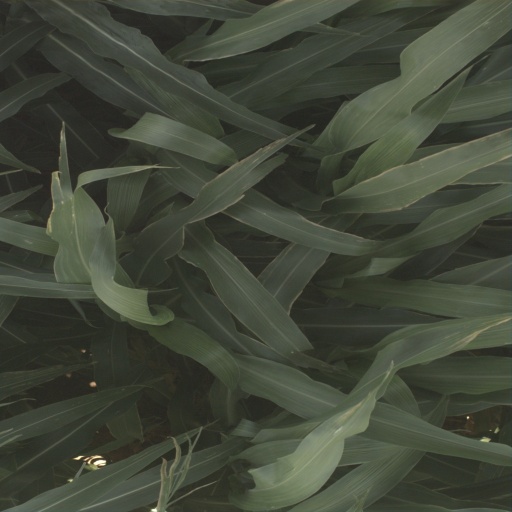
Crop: sorghum